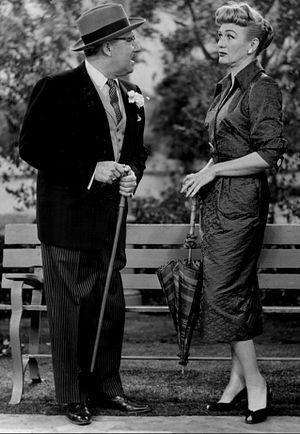
Charles Thomas Aldrich Jr. — né le 20 février 1906 à New York, mort le 30 juin 1995 à Escondido — est un acteur américain, connu sous le nom de scène de Gale Gordon.